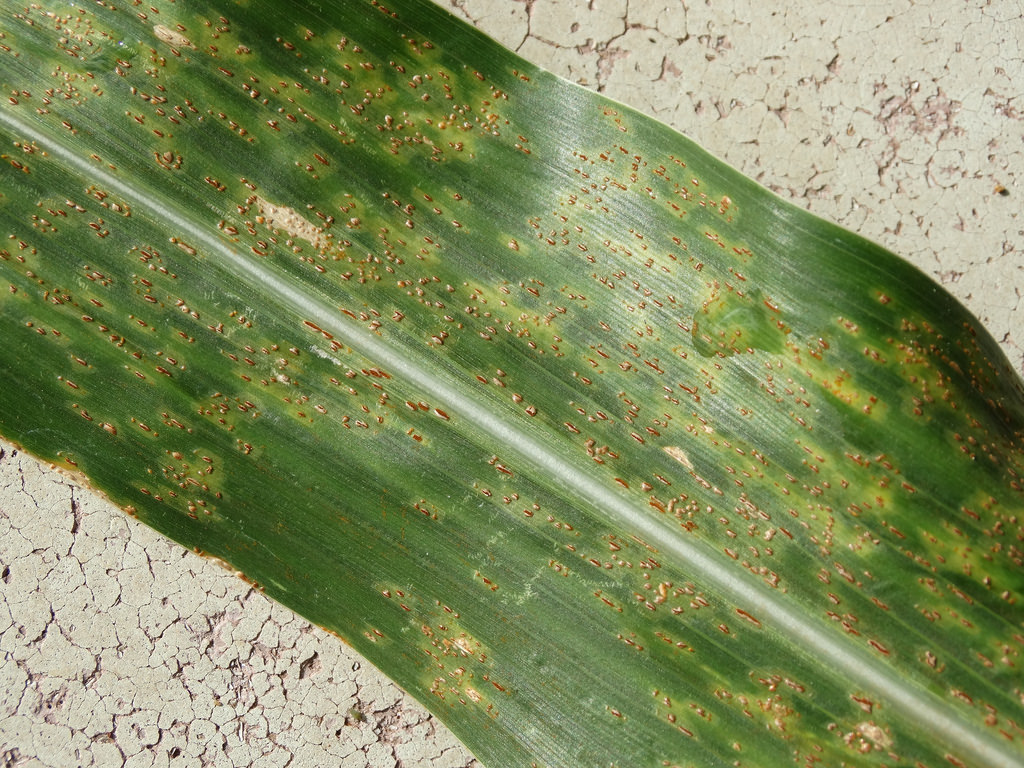
Labels: Corn rust leaf